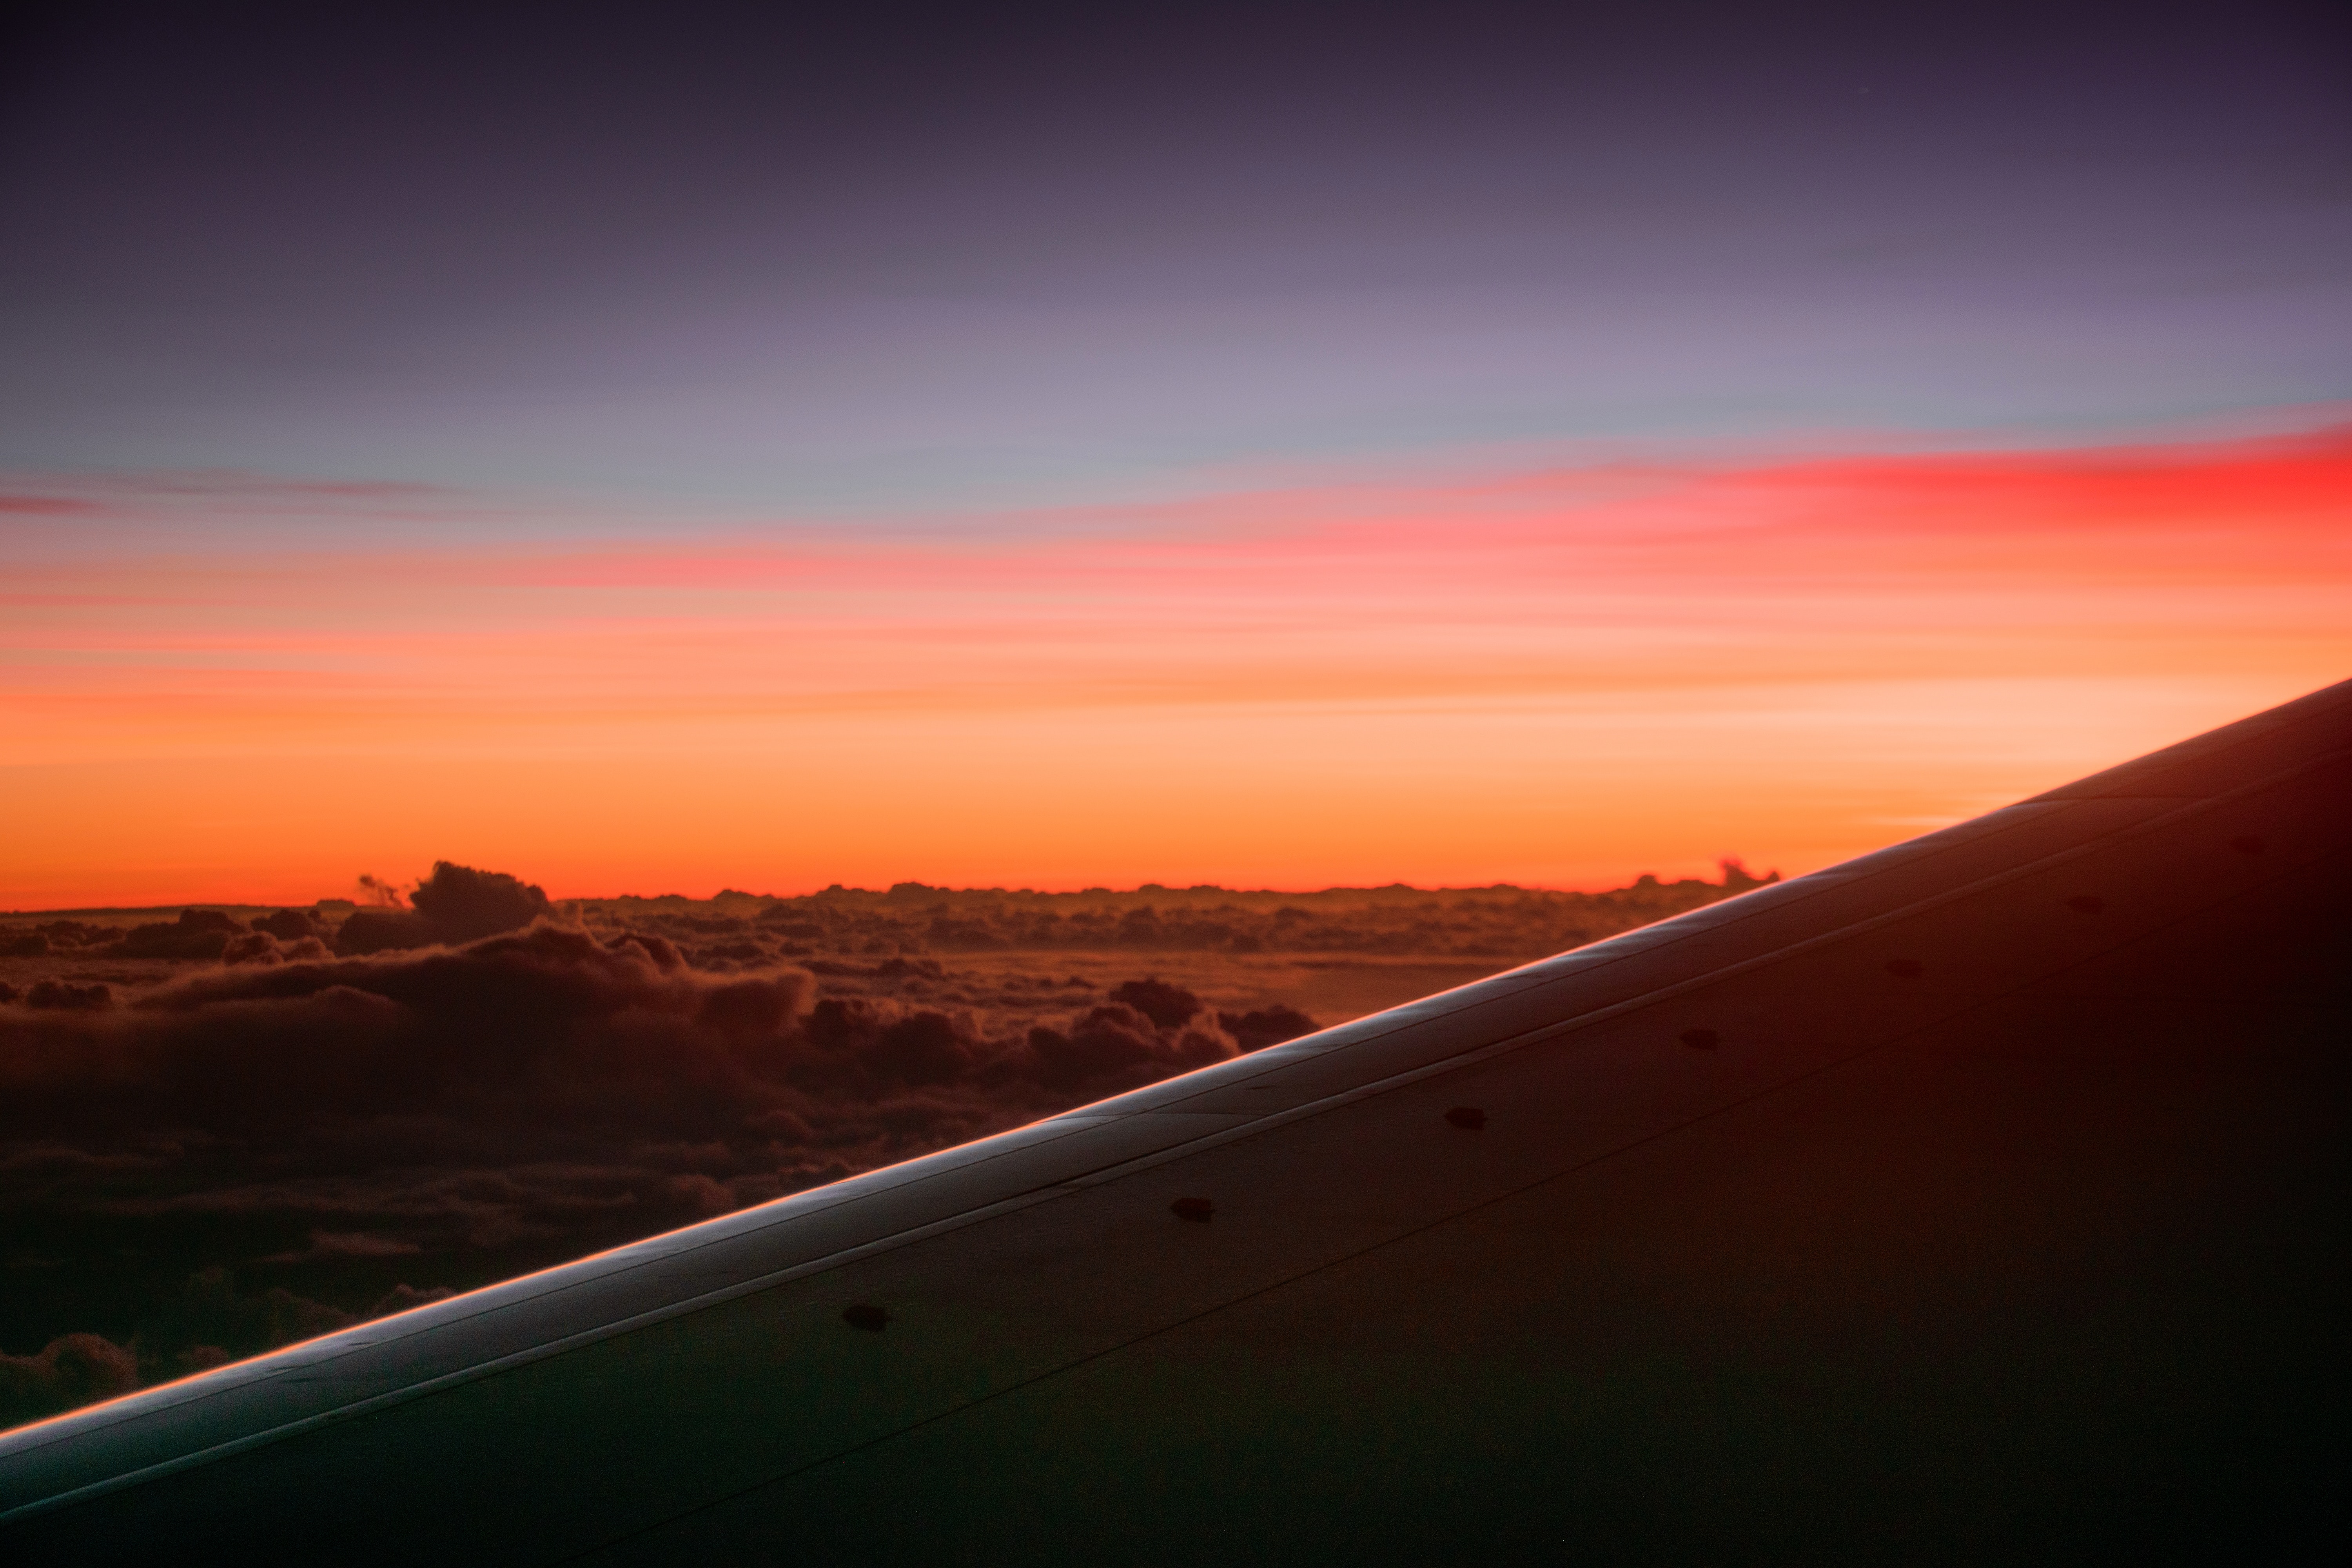
sky, horizon, red, sunset, cloud, sunrise, evening, dusk, orange, morning, afterglow, ecoregion, landscape, dawn, atmosphere, red sky at morning, tree, sunlight, plain, geological phenomenon, sea, hill, mountain, road, vacation, desert